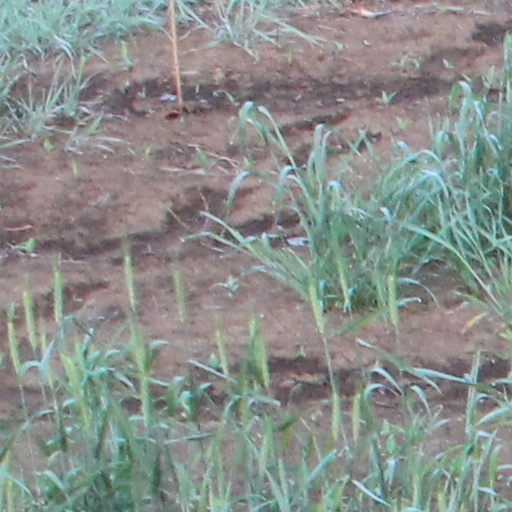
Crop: wheat